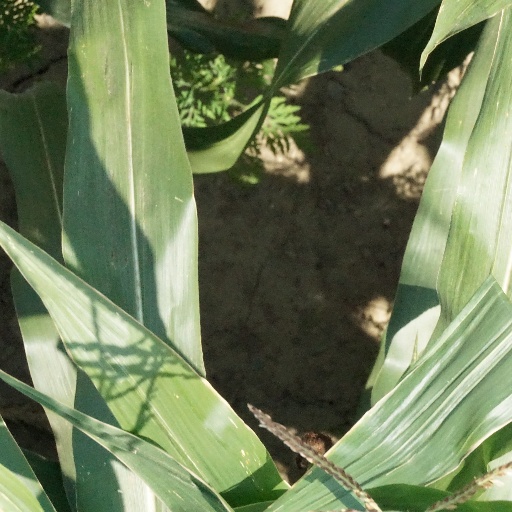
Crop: maize; corn